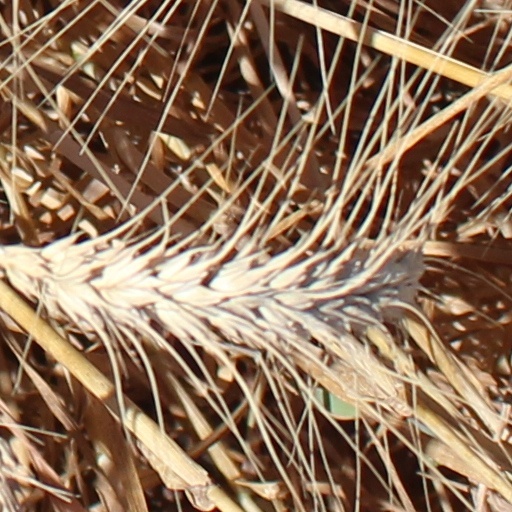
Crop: wheat